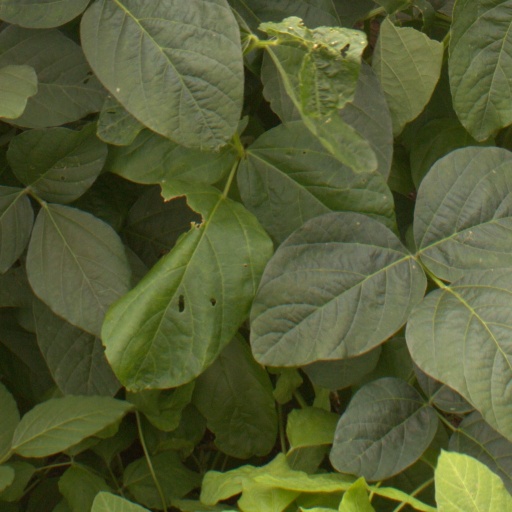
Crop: soybean